1960 Targa Florio

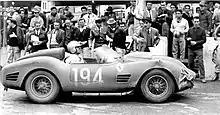
1959 Dino 246 S, s/n 0784, driven to a second place overall by Phil Hill and Wolfgang von Trips.

Even before the race started, Ferrari had a frightening accident where Allisons’s 250 TR suffered a blown tyre, and was withdrawn from the event.